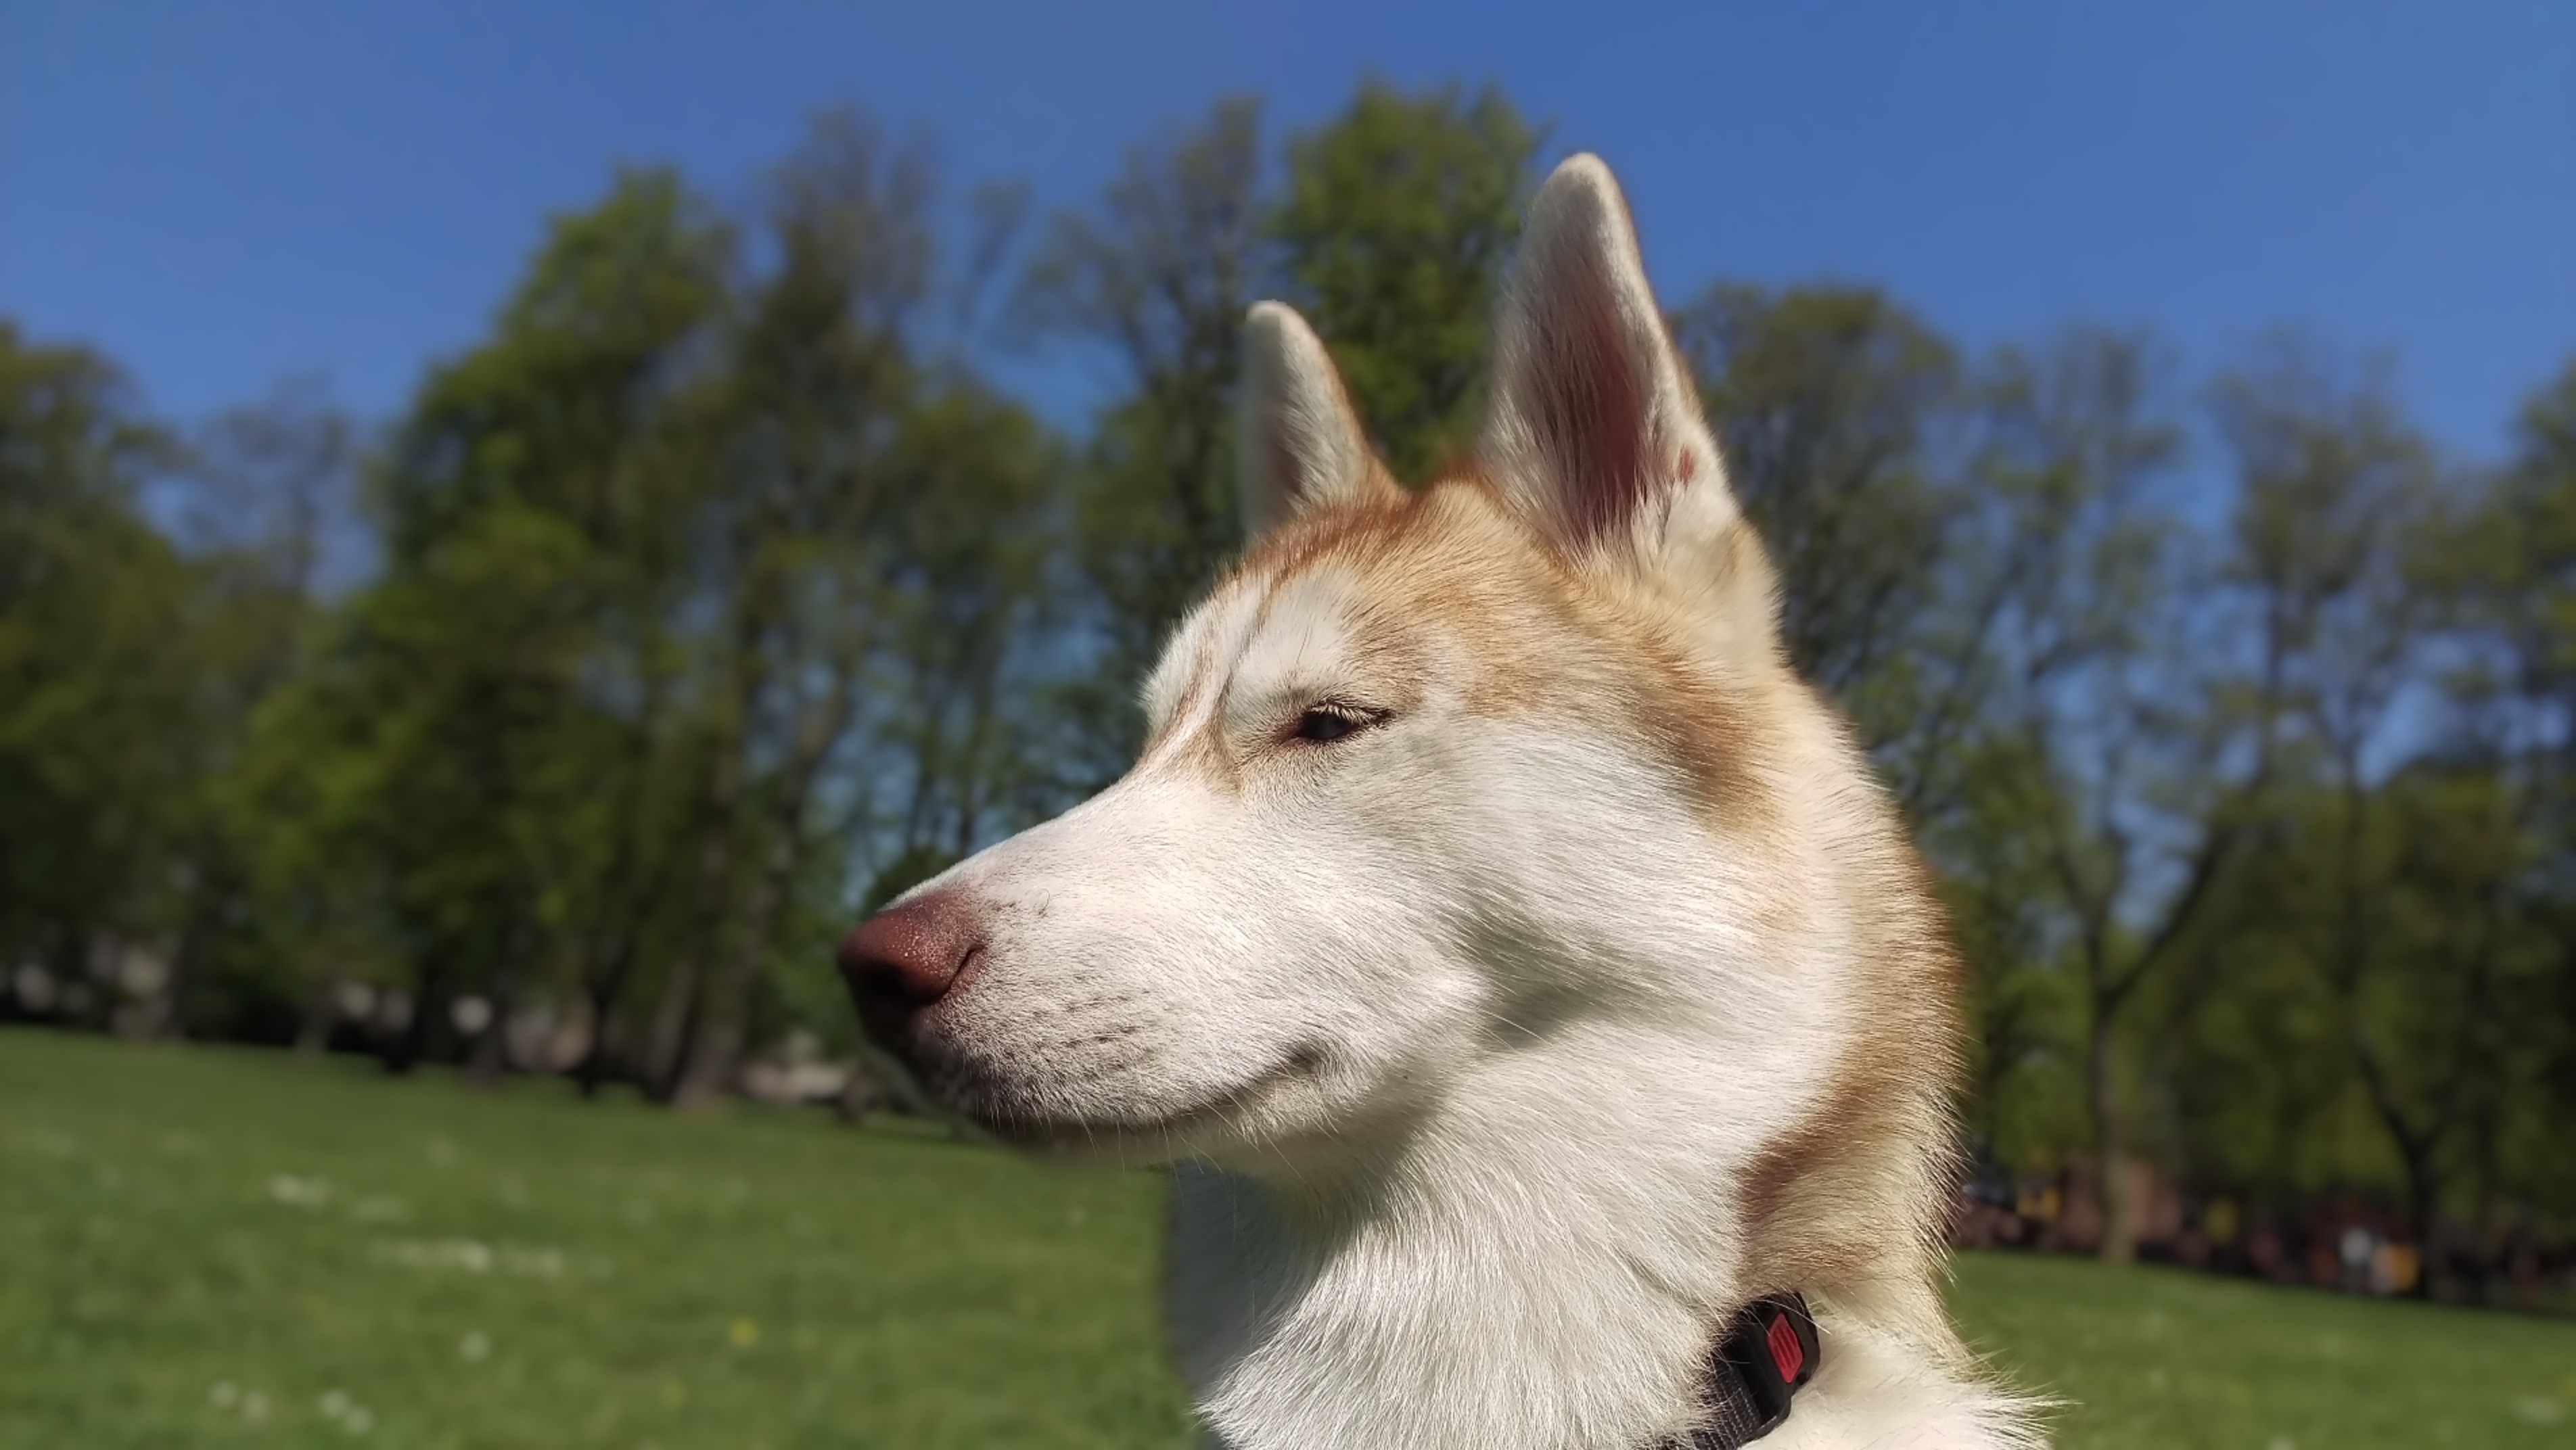
puppy, dog, animal, cute, canine, pet, fur, young, mammal, blue, husky, eyes, happy, ears, vertebrate, siberian, dog breed, doggy, purebred, pedigree, sled dog, siberian husky, alaskan malamute, dog like mammal, saarloos wolfdog, wolfdog, czechoslovakian wolfdog, carnivoran, dog breed group, greenland dog, east siberian laika, west siberian laika, tamaskan dog, northern inuit dog